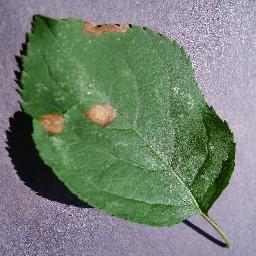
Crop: apple
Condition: black_rot